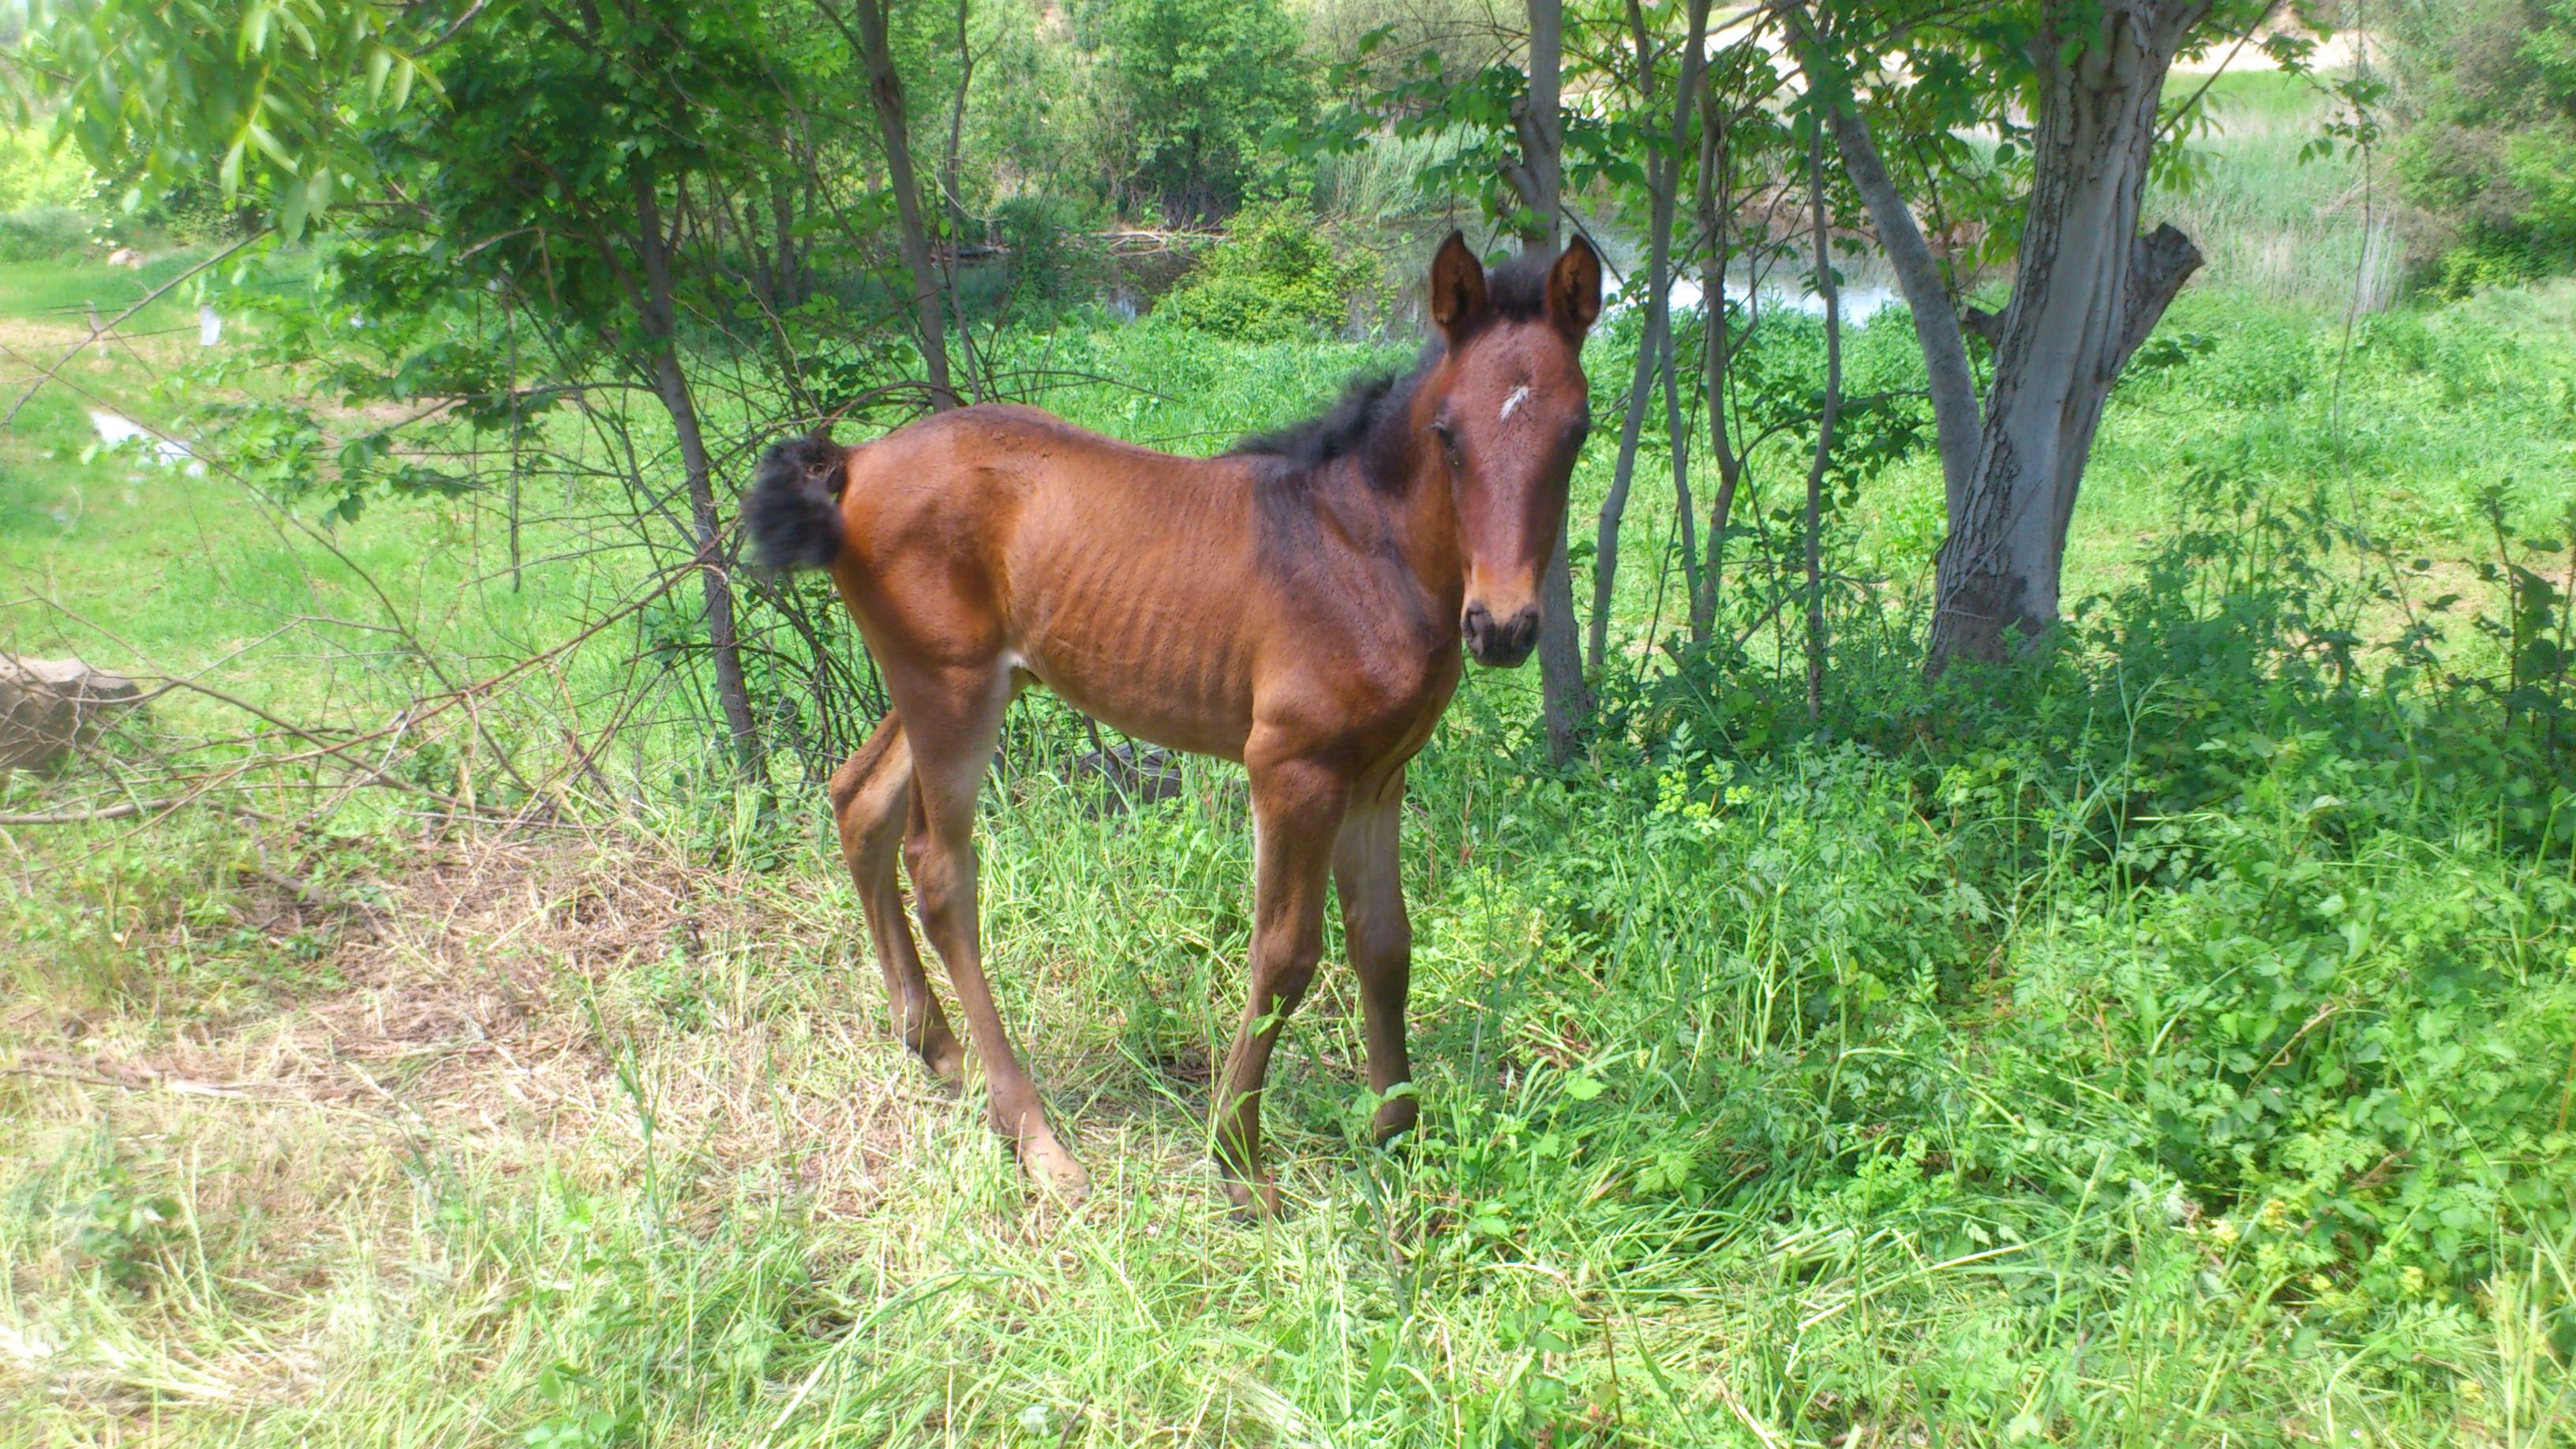
animal, pasture, grazing, horse, mammal, stallion, mane, vertebrate, mare, foal, colt, pack animal, horse like mammal, mustang horse, andalusians